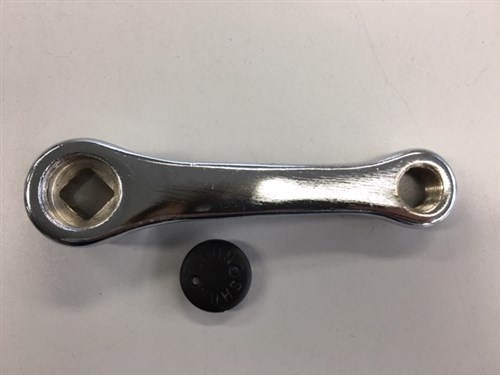
Linke Kurbel V / Unicycle 16 Zoll
Linke Kurbel V / Unicycle 16 Zoll
Brand: Fahrradzubehor.de
Category: Sporting Goods > Outdoor Recreation > Cycling > Unicycle Accessories > Unicycle Pedals